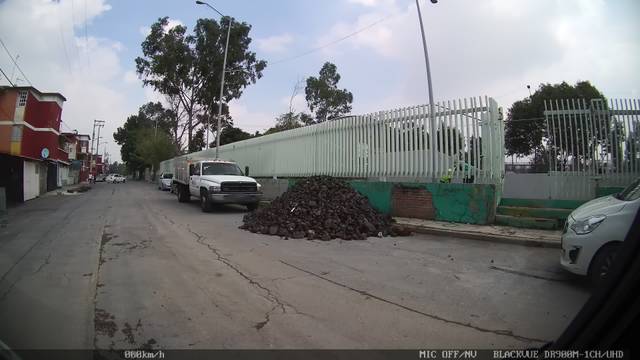
Region: Mexico
Coordinates: 19.383, -99.033